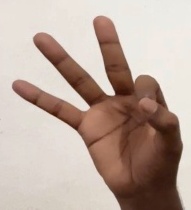
ASL sign: 9